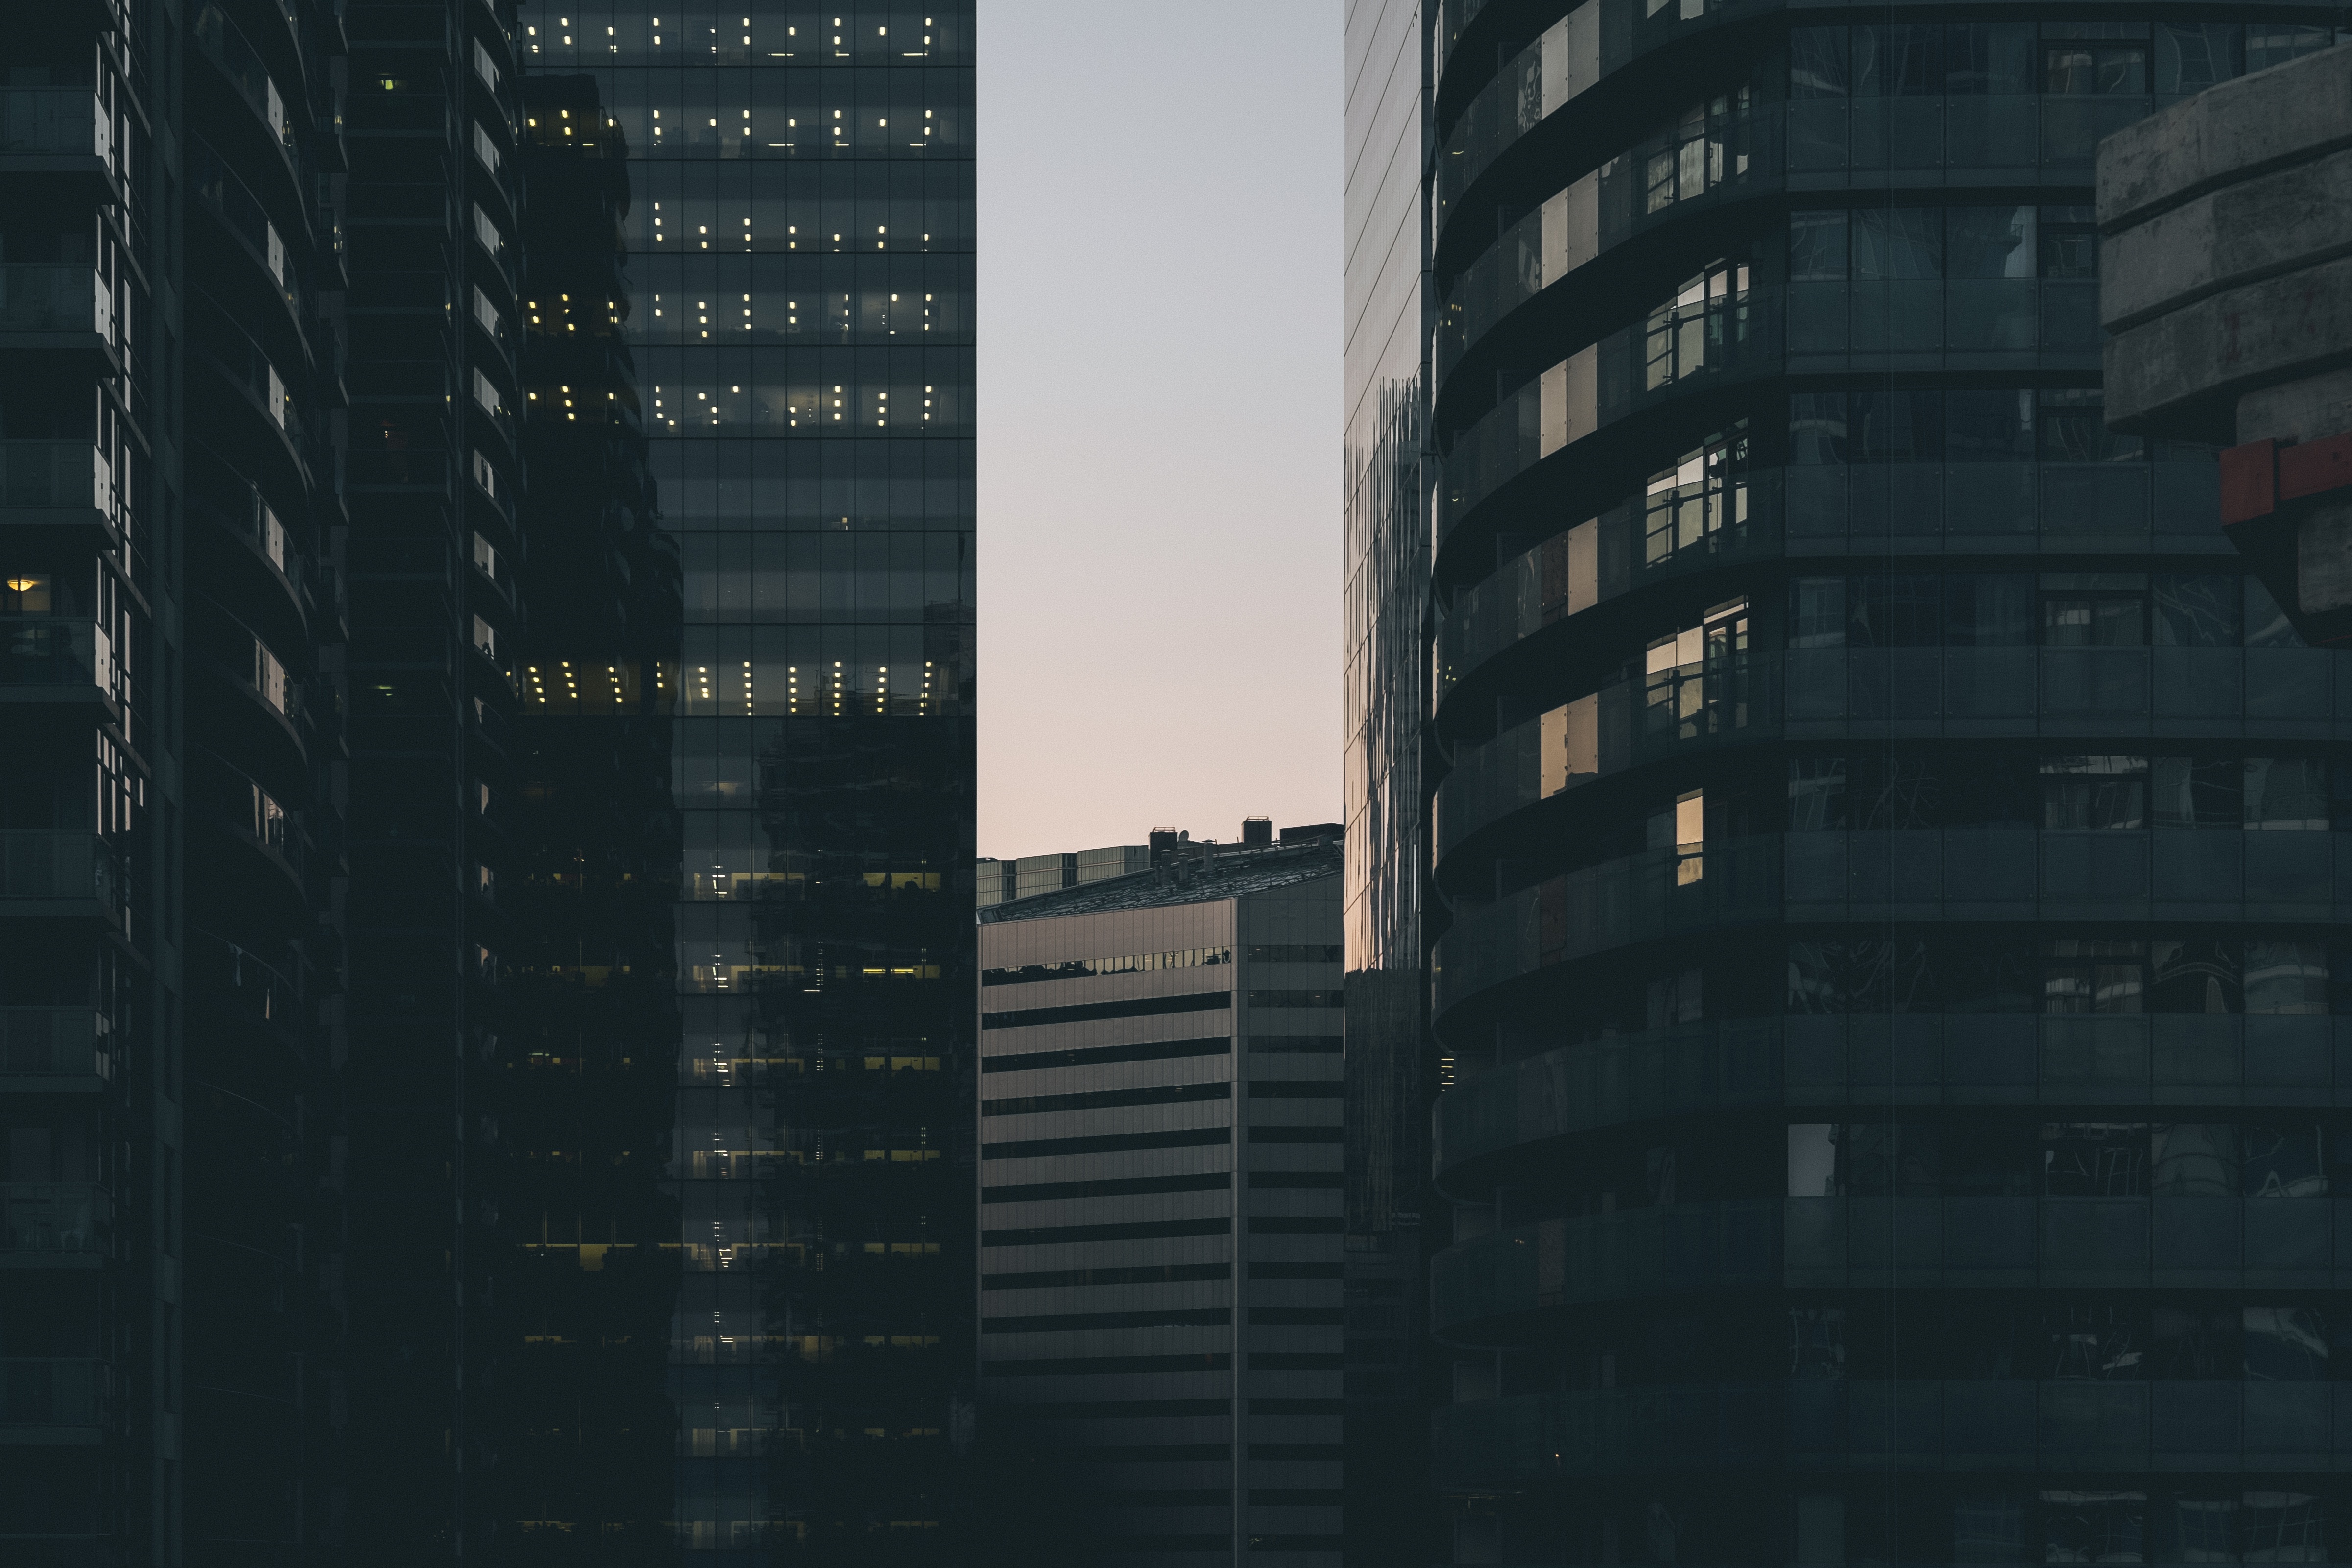
architecture, skyline, city, skyscraper, cityscape, downtown, line, reflection, facade, darkness, tower block, shape, metropolis, urban area, atmospheric phenomenon